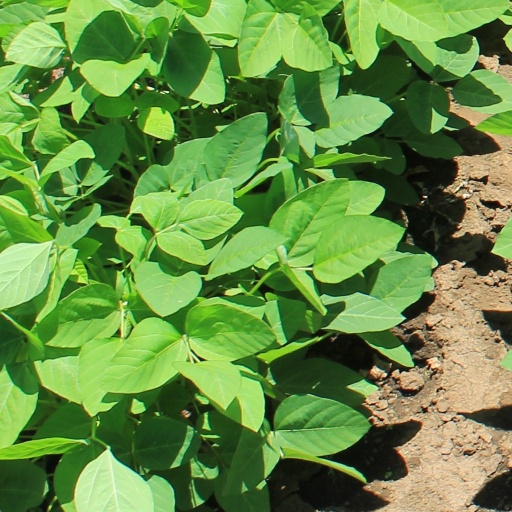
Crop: soybean